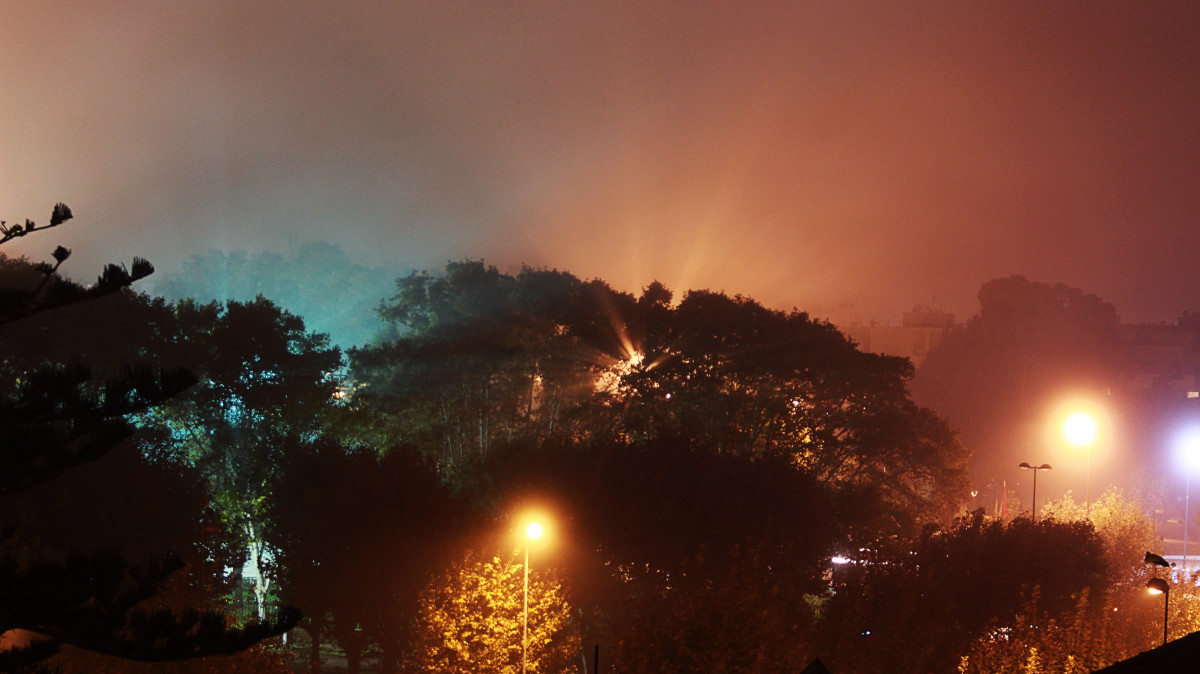
Tags: night, sunlight, morning, dawn, atmosphere, dusk, evening, fire, wildfire, atmospheric phenomenon